Volksbank Bielefeld-Gütersloh

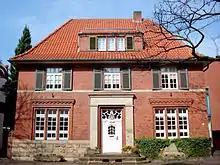
Former Volksbank headquarters (built 1933) in Moltkestraße, today the headquarters of Volksbank subsidiary Geno Immobilien

In 1892, 77 cooperative members founded the "Gütersloh Spar- und Leihbank e.G.m.b.H" with 14,110 Mark start-up capital, to whose founders and supervisory board members the mayor and later honorary citizen of Gütersloh, Emil Mangelsdorf, belonged. Ten years later, in 1902, the bank counted 414 and 1912 already 967 cooperative members. 1910 it was renamed to "Gütersloher Bank eGmbH", from 1942 the bank operated under the name "Volksbank Gütersloh eGmbH".